HM Victualling Yard, Deptford

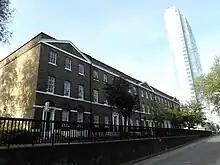
The Terrace (built to house the other senior officers of the yard).

In 1832 the Victualling Board was disestablished and the civilian Agent Victualler was replaced with a serving naval officer, the Captain Superintendent, assisted by a Master Attendant. In 1869, these offices were abolished and the Yard was instead placed under the management of a civilian Storekeeper.